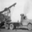
Label: truck